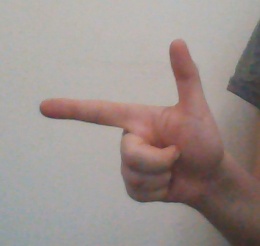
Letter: yaa